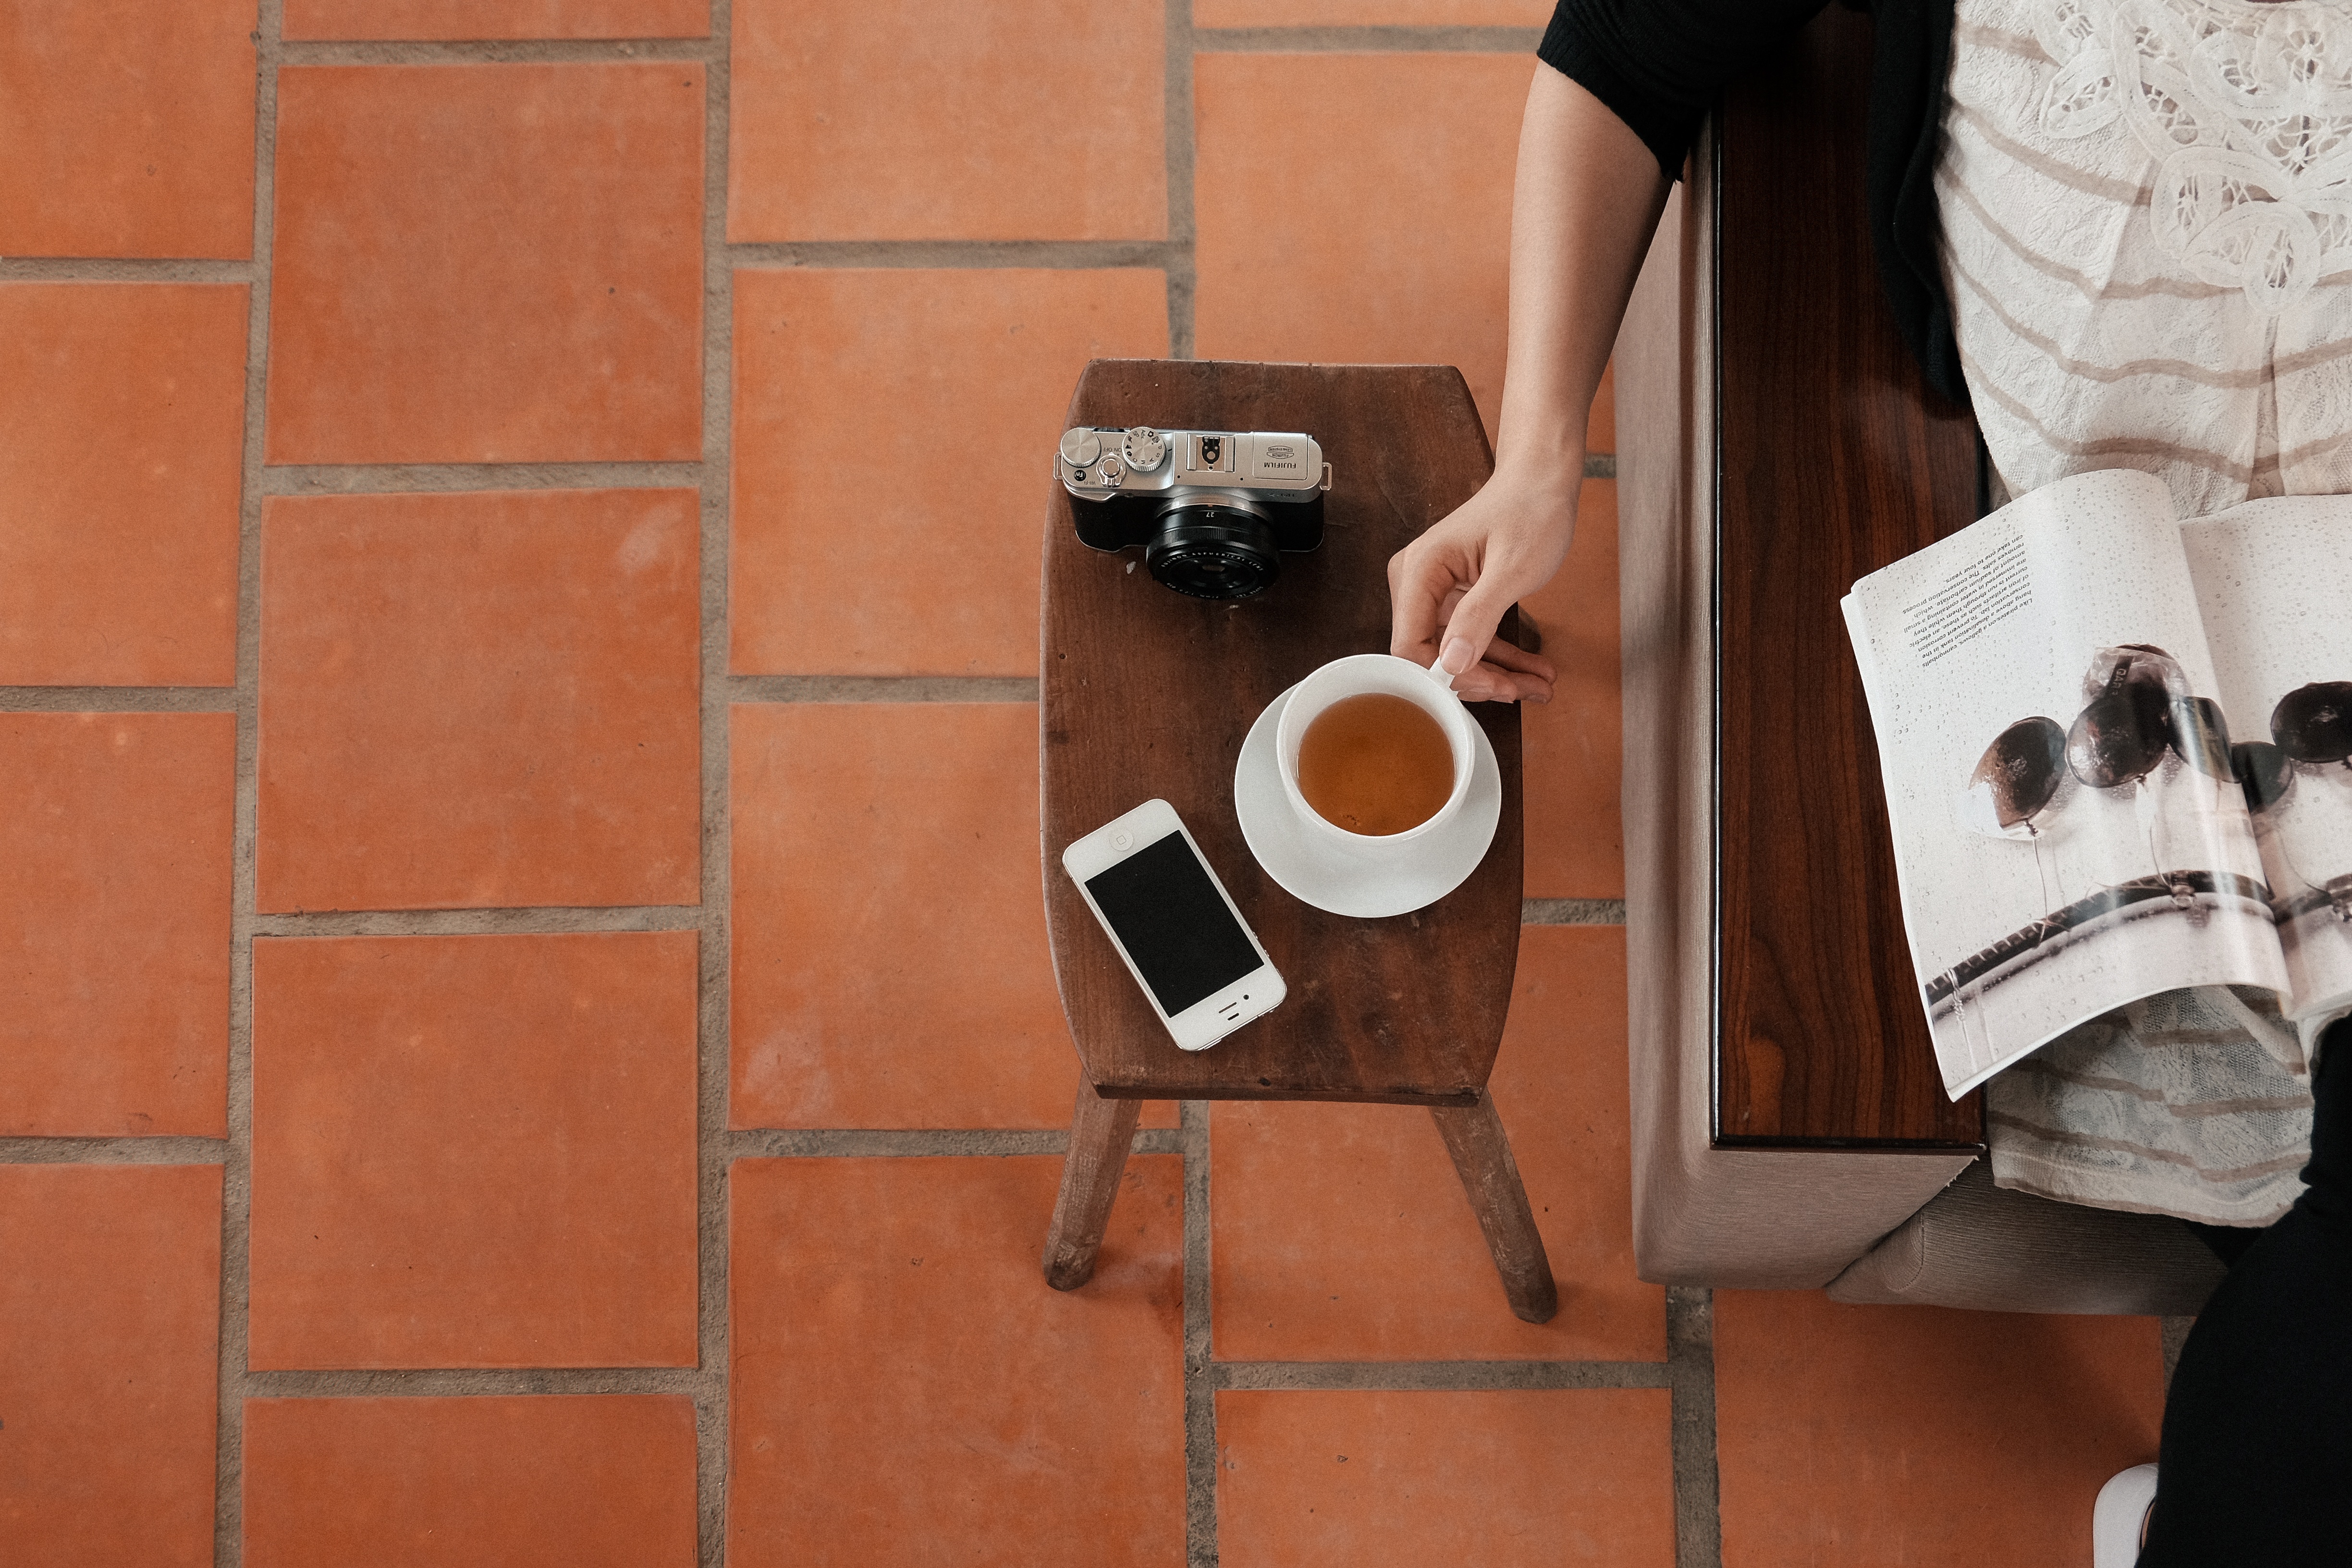
iphone, technology, camera, tea, floor, reading, design, flooring